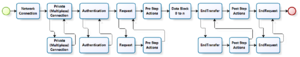
Waarp est un ensemble de logiciels libres et gratuits écrits en Java dont le périmètre est la gestion des transferts de fichiers dans un contexte de production et sécurisé. Il fonctionne à la fois en tant que passerelle et en mode client/serveur pour le protocole R66.